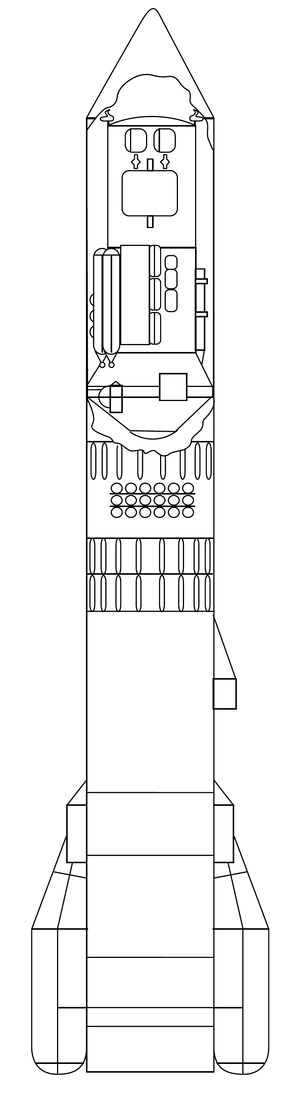
TKS est un vaisseau spatial soviétique développé à la fin des années 1960 pour assurer la relève des équipages et le ravitaillement de la station spatiale militaire Almaz. Conçu par Vladimir Tchelomeï TKS est composé de deux modules ; le module VA qui permet de transporter un équipage de trois personnes en le ramenant sur terre et le module pressurisé FGB qui permet de transporter le ravitaillement de la station pour 90 jours. Le vaisseau pèse 20 tonnes, mesure plus de 13 mètres de long et est mis en orbite par le lanceur Proton. Plusieurs exemplaires sont testés sans équipage puis ravitaillent entre 1981 et 1985 les stations Saliout 6 et 7. L'arrêt du développement de la station Almaz fin 1981 entraine celui du vaisseau TKS. La combinaison Soyouz pour la relève des équipages et du vaisseau cargo Progress prendra en charge le rôle du vaisseau TKS par la suite. La partie cargo FGB sera à la base de plusieurs modules de la station spatiale Mir et des modules russes Zarya et Nauka de la Station spatiale internationale.
Polious, également connu sous les noms Skif-DM et 17F19DM, est la première partie du programme Skif ou Scythe, la réponse soviétique au SDI américain. Sa mise en orbite, le 15 mai 1987, fut un échec à cause de la défaillance d'un capteur de guidage inertiel. En cas de succès, Polious aurait servi de base à la station orbitale Mir-2.